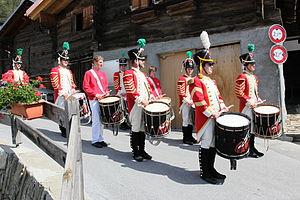
Fête-Dieu à Erschmatt, Commune Loèche, Valais, Suisse